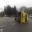
Label: ambulance